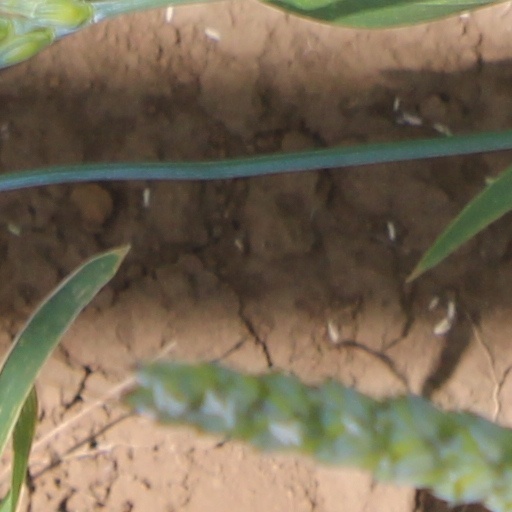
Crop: wheat